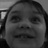
Emotion: happy